Railroads in New England

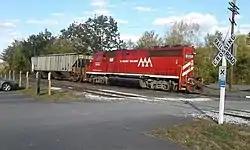
Today, Vermont Railway is the largest railroad in Vermont.

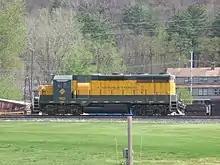

The entire United States railroad system was nationalized by the federal government under the United States Railroad Administration on December 28, 1917, shortly after the country's entry into World War I. New England's railroads were returned to their previous owners on March 1, 1920, when the USRA was disbanded. While nationalization lasted less than three years, the short period of government control brought extensive investment into railroad infrastructure across the nation, including in New England. The nationalized system resulted in thousands of new USRA standard locomotives and freight cars being built, which passed to private companies at the end of nationalization. Investment was also made in railroad tracks and yards: an example of this was the major expansion of Cedar Hill Yard between 1917 and 1920 – before nationalization, the New Haven allocated $10 million to the expansion project. Upon government takeover, the USRA doubled the project's budget to $20 million.The war saw the peak of United States rail mileage, with a total of 254,000 route miles. After the war, railroad mileage in New England began to shrink, in line with national trends.